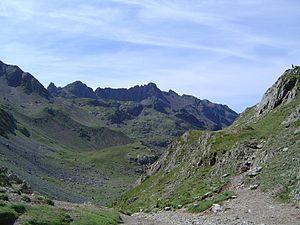
Vue prise du col de la Pra dans le massif de fr:Belledonne 2005. Cevenol2
La chaîne de Belledonne est un massif des Alpes françaises dont une partie est proche de Grenoble. Le massif est principalement situé dans le département de l’Isère, mais son versant nord-est se trouve pour sa part en Savoie. Son plus haut sommet, le Grand pic de Belledonne culmine à 2 977 m.